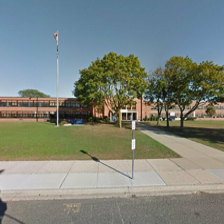
Label: streetView